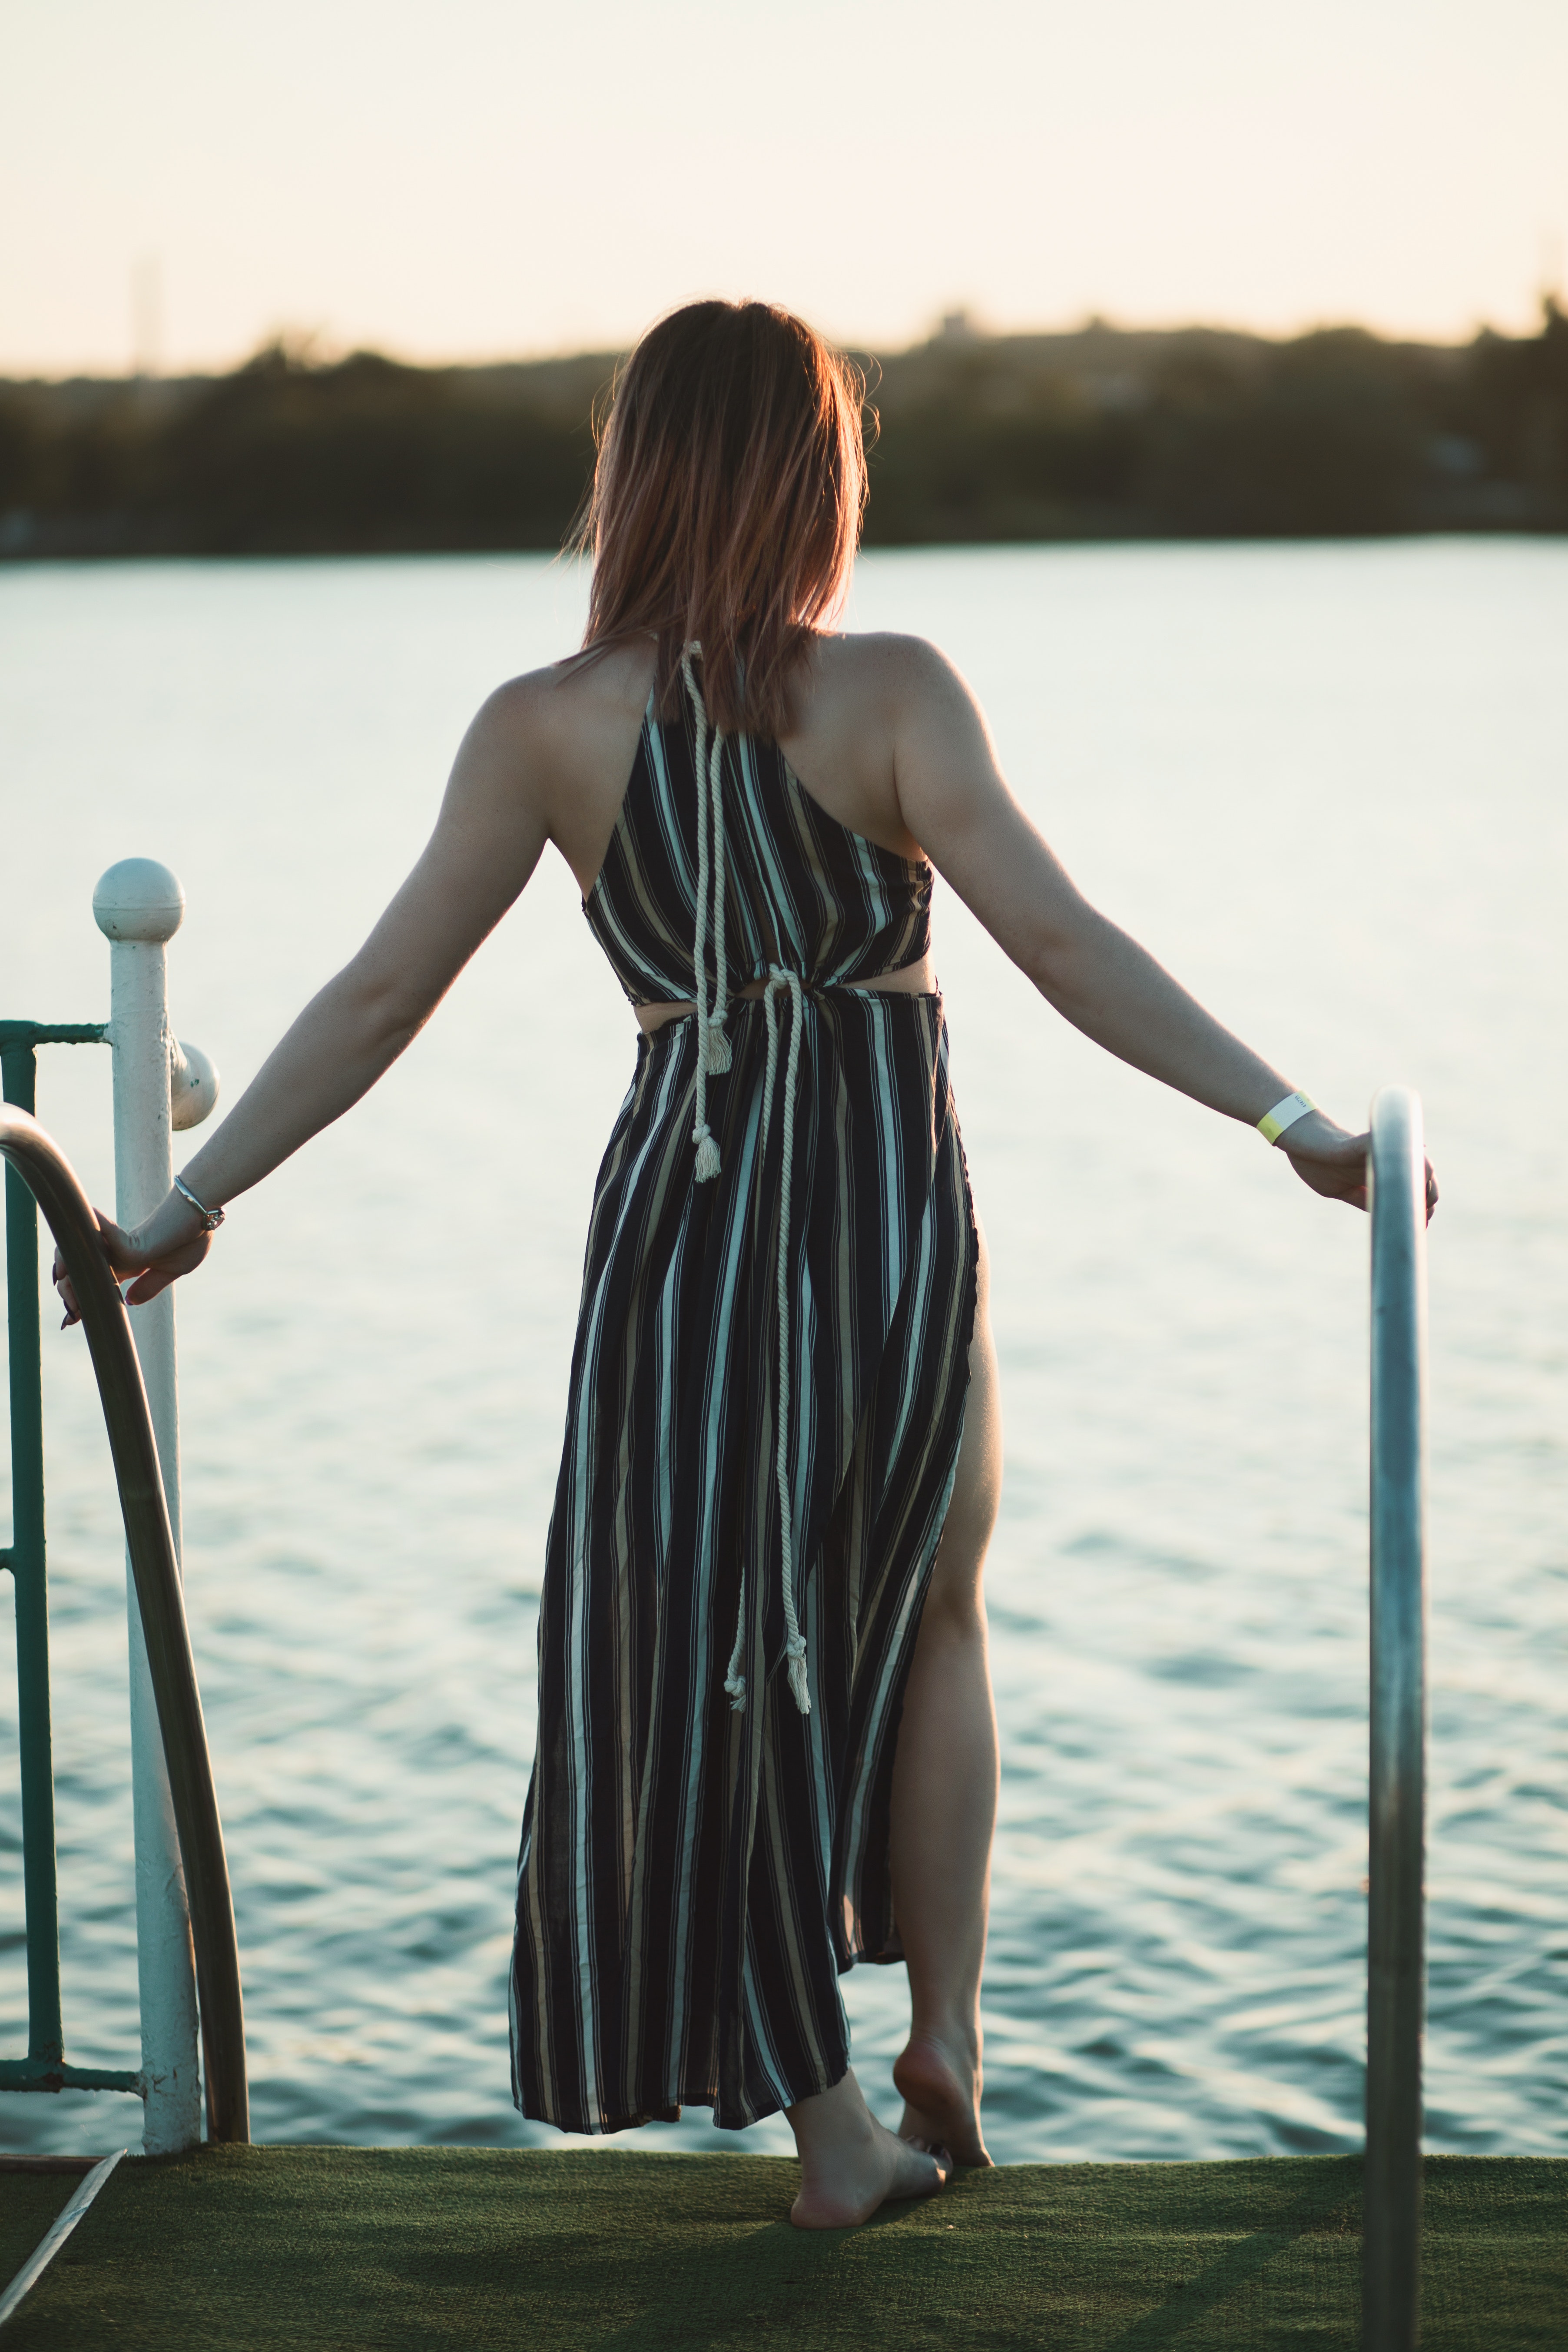
water, clothing, dress, beauty, shoulder, standing, long hair, summer, hairstyle, fashion, photography, dock, sea, vacation, human body, leg, lake, sunlight, photo shoot, model, back, river, happy, brown hair, bank, neck, ocean